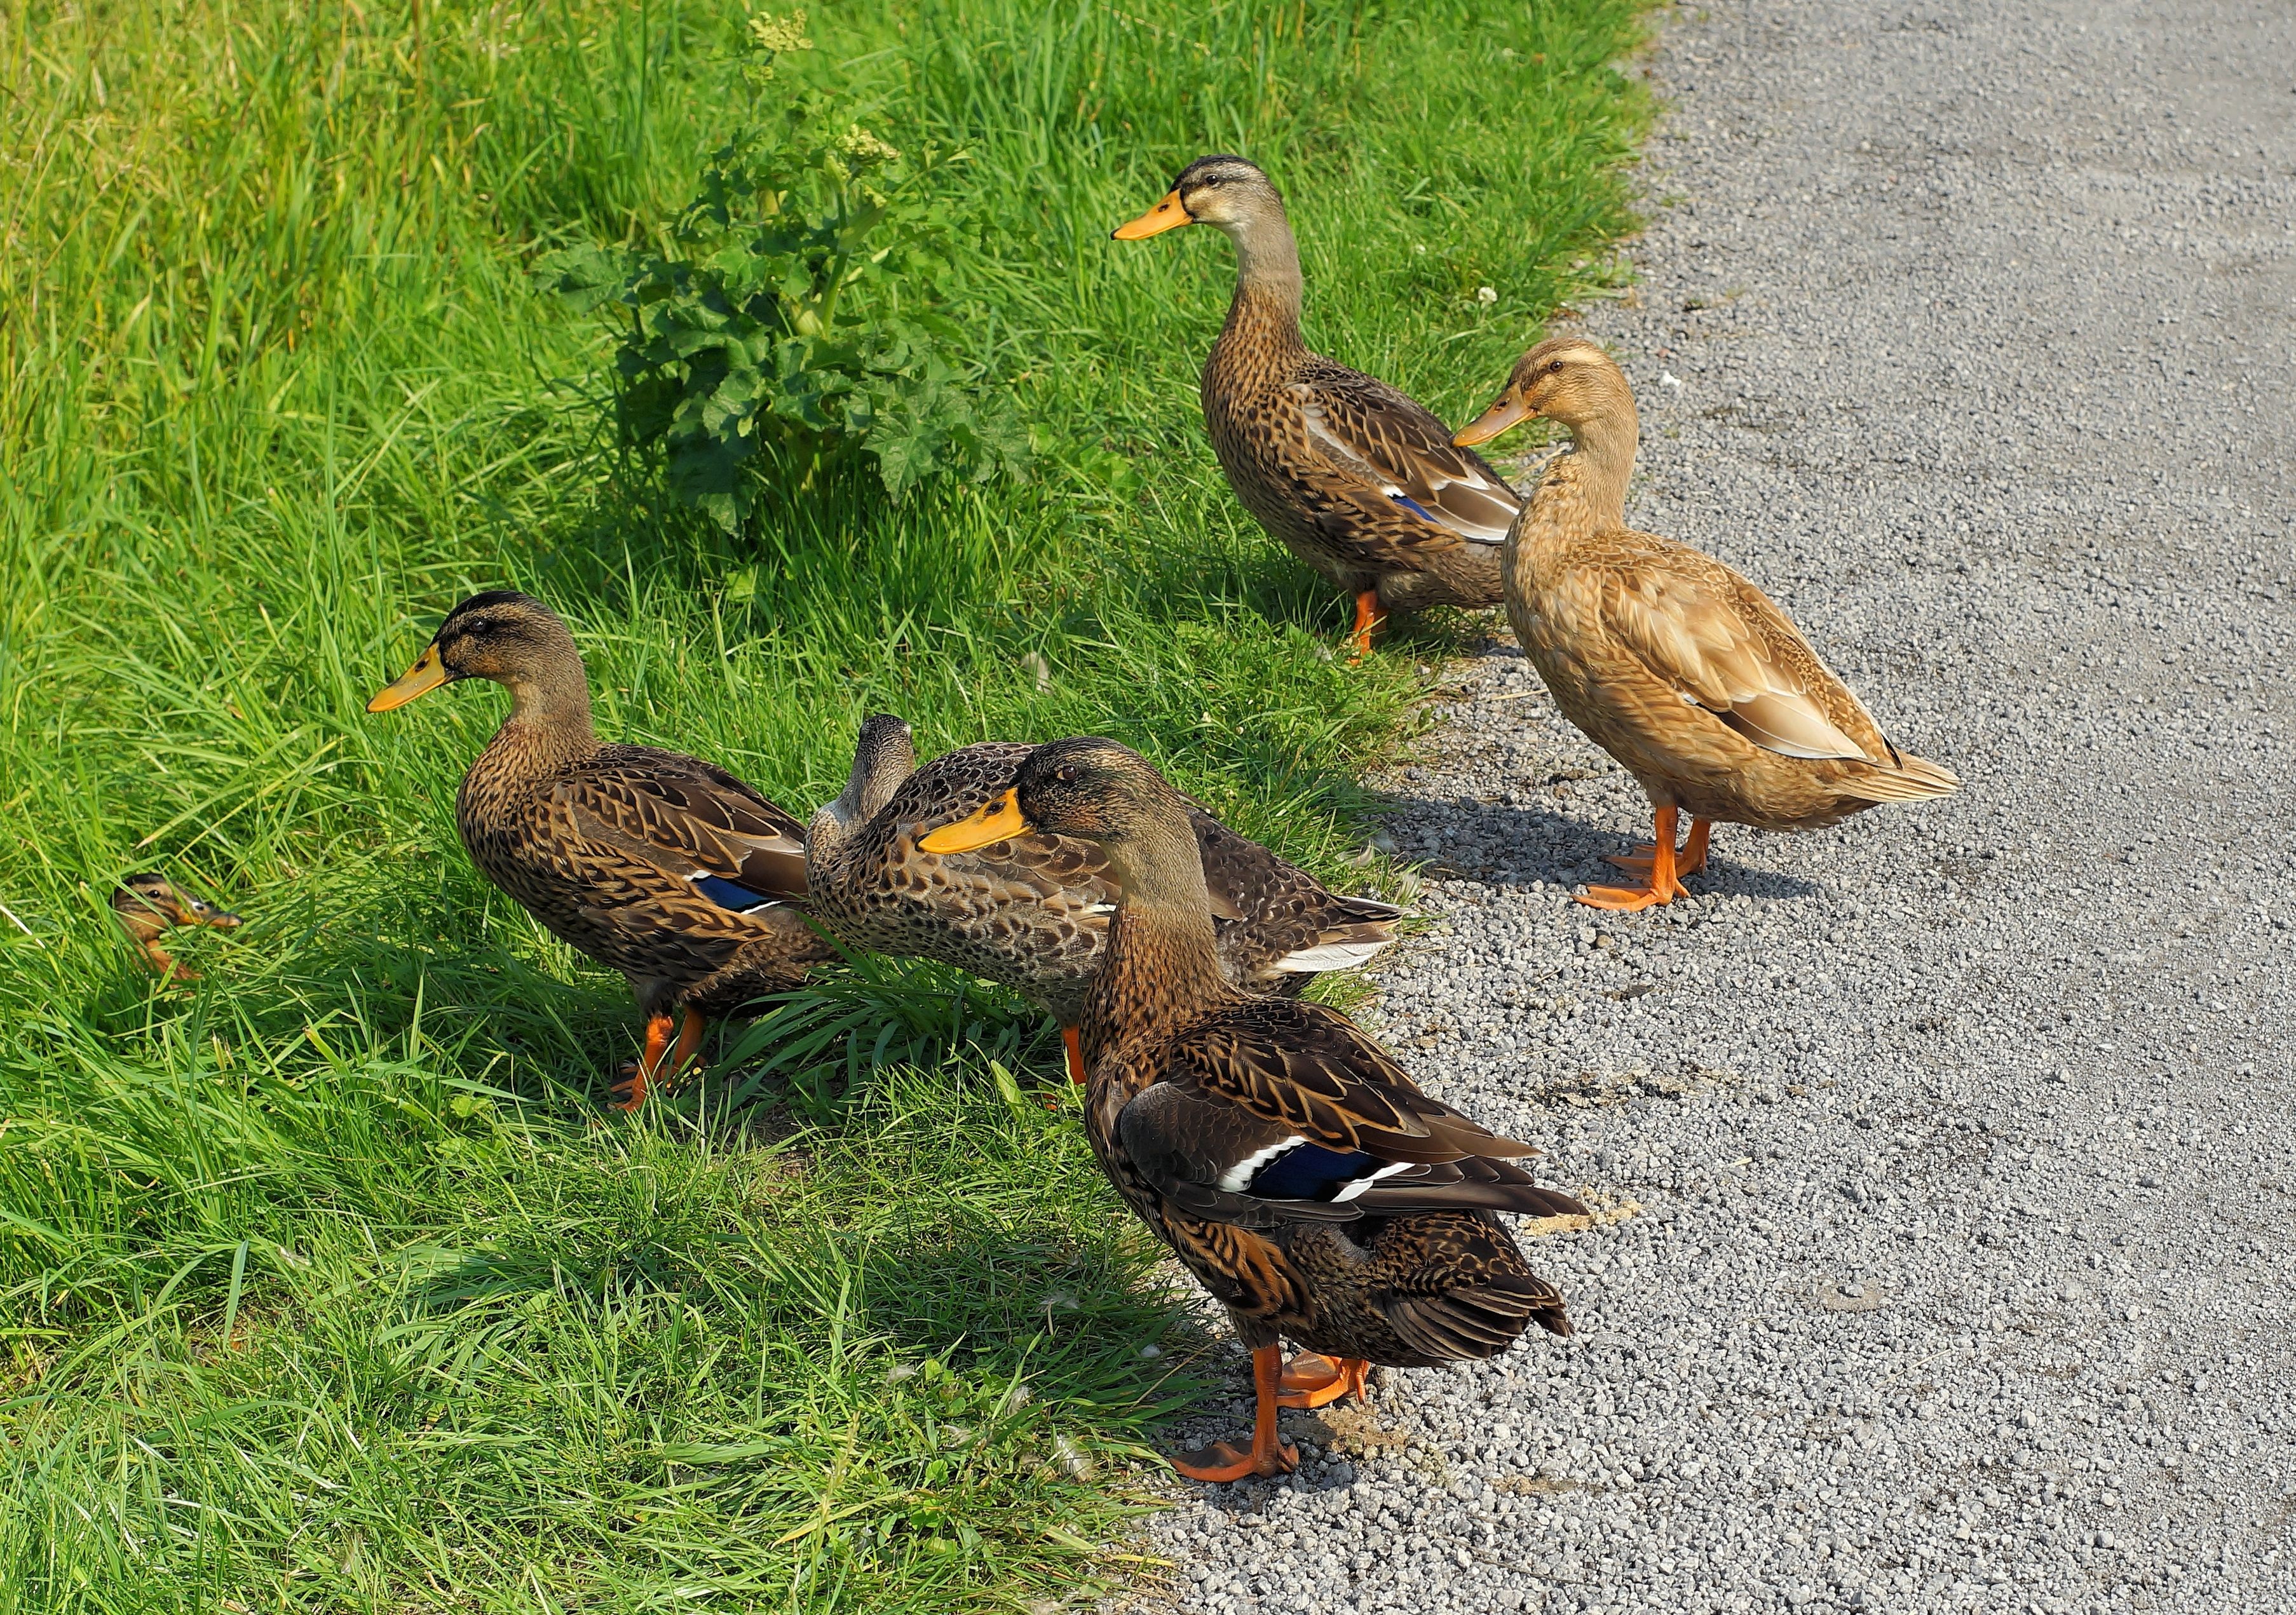
bird, cute, wildlife, beak, color, colorful, fowl, fauna, poultry, duck, vertebrate, ducks, waterfowl, curious, water bird, animal world, mallard, young animals, trustful, ducks geese and swans